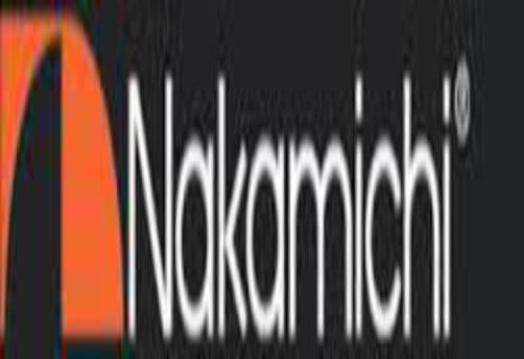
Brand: nakamichi-2
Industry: Necessities